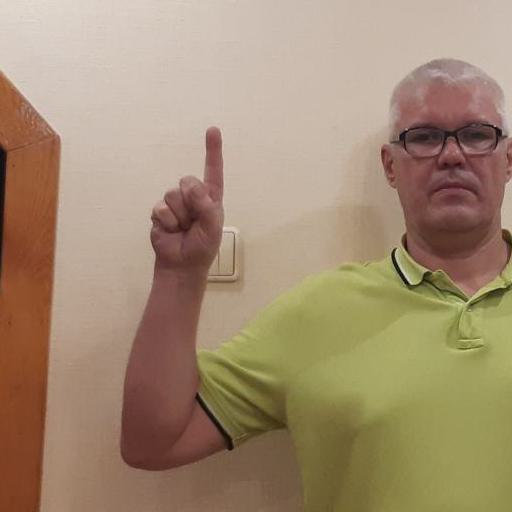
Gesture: one